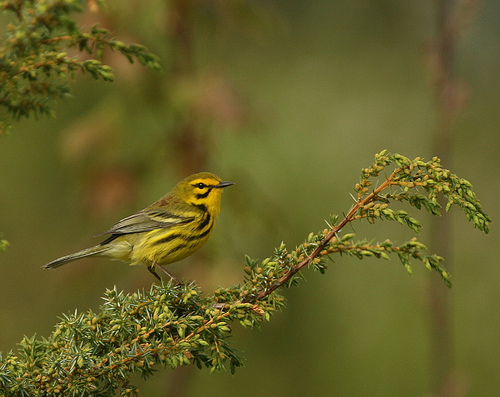
this bird is yellow with black markings on its chest
this mostly yellow bird with a black pointy beak has various blackish markings around its face and breast.
a small gray and yellow bird with stripes on its flanks, a black bill and yellow eyebrows.
a small yellow bird, with dark stripes surrounding it's gray wings and eyes and a small dark beak.
a small bird with yellow and black feathers and a black beak.
this bird has feathers that are grey and has a yellow belly
this bird has a short pointed black bill, grey crown with yellow superciliary and black stripe and yellow cheek patch, yellow with black stripe belly.
a green and black feathered bird with mostly black wings and a tail, with a head proportionate to its body and a straight, small black beak.
this bird has a black cheek patch, with a short pointed black bill.
a bird with a small beak, brown wings with a yellow and black patterned belly.
Species: Prairie Warbler